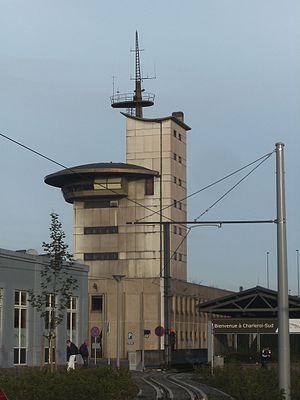
Charleroi (Belgique) - gare de Charleroi-Sud - tour de signalisation.
La gare de Charleroi-Sud est une gare ferroviaire belge située au sud du centre de la ville de Charleroi, dans la province de Hainaut, en région wallonne.